Erlau (Hasidic dynasty)

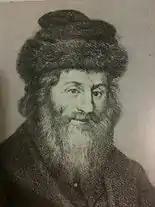
Rabbi Moshe Sofer

Rabbi Moshe Sofer,, (1762–1839) and his teachings are the cornerstone and foundation of the Erlau dynasty, whose leaders were genealogically descended from him.